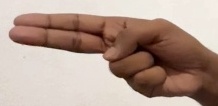
ASL sign: H